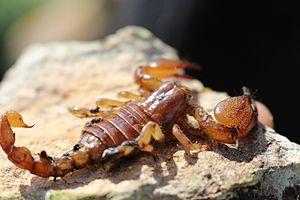
Scorpion méditerranéen au nord de la Tunisie
La faune de Tunisie est constituée d'une grande diversité d'animaux d'affinité principalement méditerranéenne et saharo-sindienne.